Mate cocido

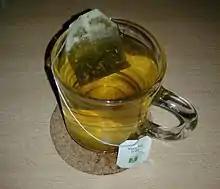

('boiled maté', or just ' in Corrientes Province), ' ('maté tea'),, or (Cuyo, Argentina) is an infusion typical of Southern Cone cuisine (mostly consumed in Southern Brazil, the Bolivian Chaco, Paraguay, Argentina and Uruguay). It is traditionally prepared by boiling yerba mate in water, then strained and served in cups. It is a bitter tasting beverage, similar to mate but milder, with the same stimulating and nutritional properties. It is also sold in teabags, so it can be prepared like tea.